Vehicle registration plates of Zimbabwe

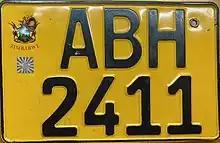
A square Zimbabwean license plate, issued after 2006.

Since 2006 vehicle registration plates of Zimbabwe are composed of three letters and four numbers (e.g. ABC 1234). The dimensions of Zimbabwean number plates are the same as British plates, but use the FE-Schrift typeface since 2006, used for German vehicle registration plates.